Upendra Matte Baa

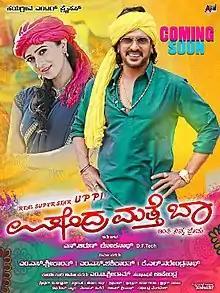

Upendra Matte Baa is a 2017 Indian Kannada-language supernatural drama film directed by N. Arun Lokanath (Loki). The film stars Upendra in dual roles along with Prema and Sruthi Hariharan. The film, a remake of Telugu-language film "Soggade Chinni Nayana" (2016), was produced by M. S. Sreekanth, M. S. Shashikanth and K. L. Ravindranath under the banner Hayagreeva Enterprises. The film's cinematography was handled by Swamy J. Gowda. The soundtrack and film score were composed by V. Sridhar.